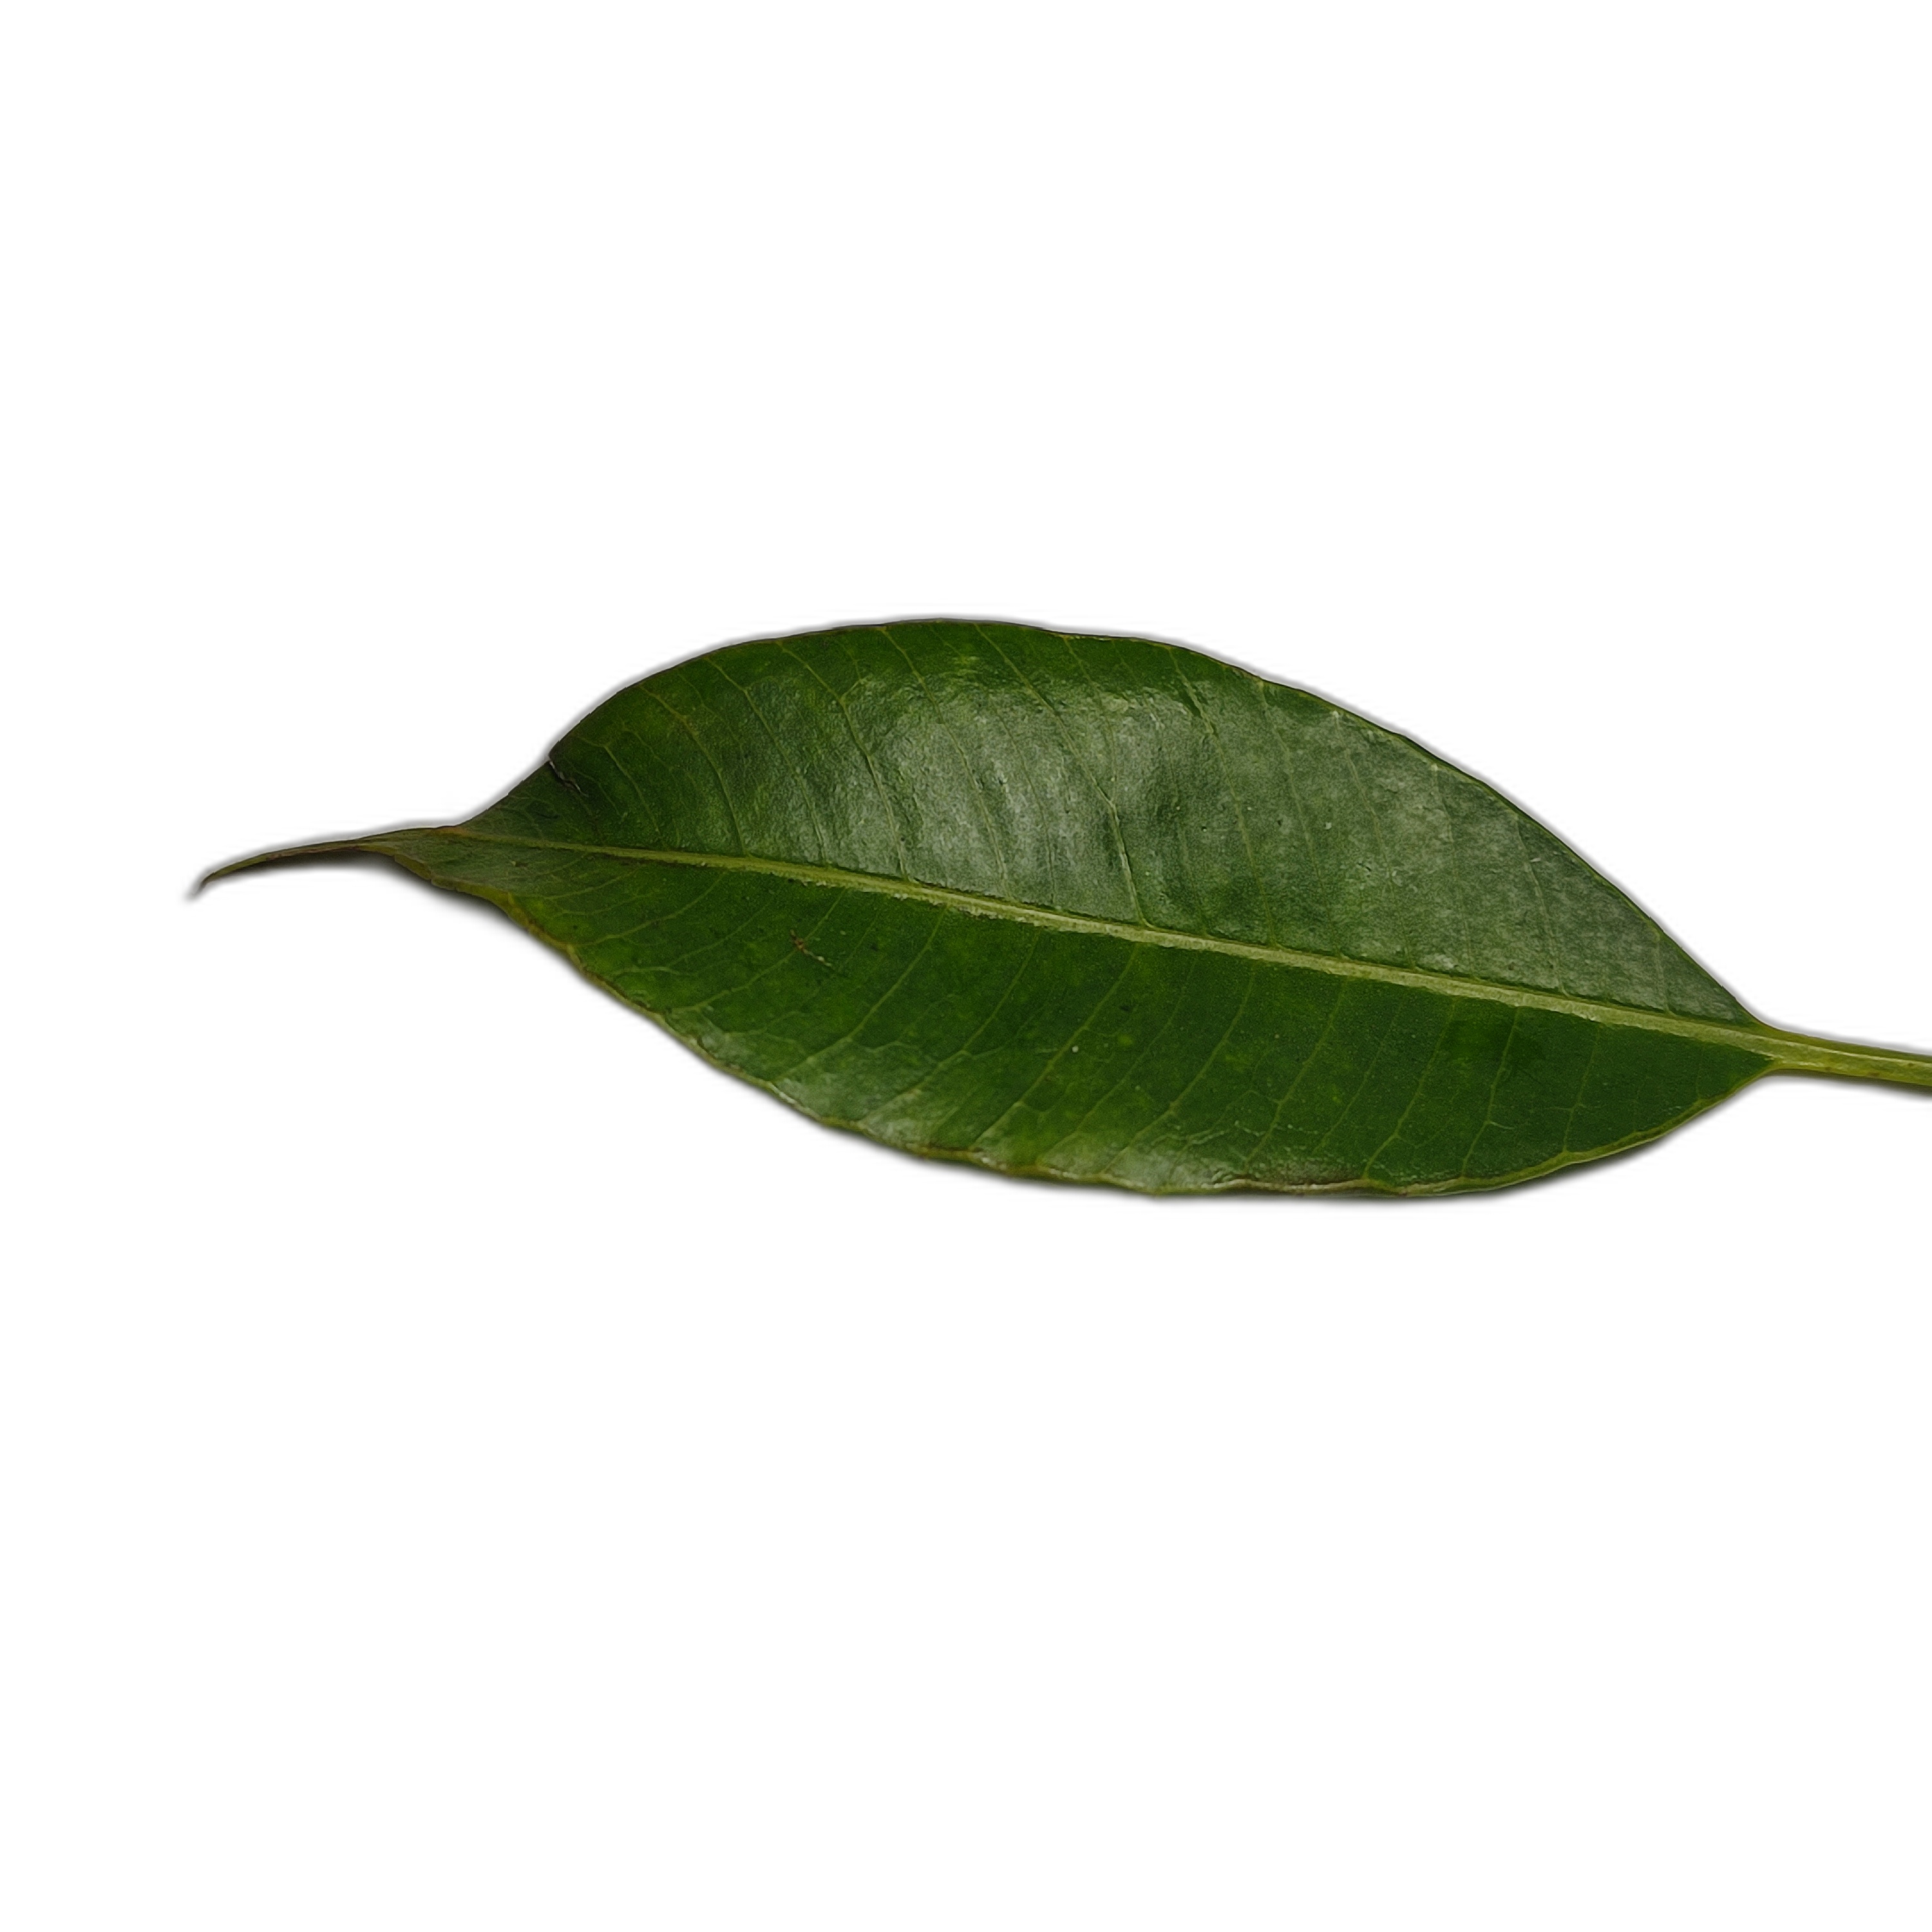
Label: healthy